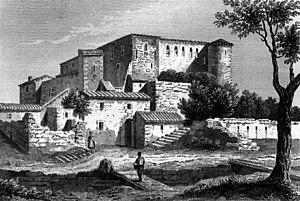
Le château dit des Templiers est situé sur le territoire de la commune française de Gréoux-les-Bains, dans le département français des Alpes-de-Haute-Provence en région Provence-Alpes-Côte d'Azur.